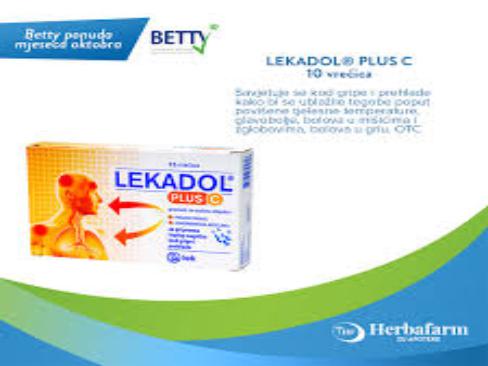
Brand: lekadol
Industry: Medical